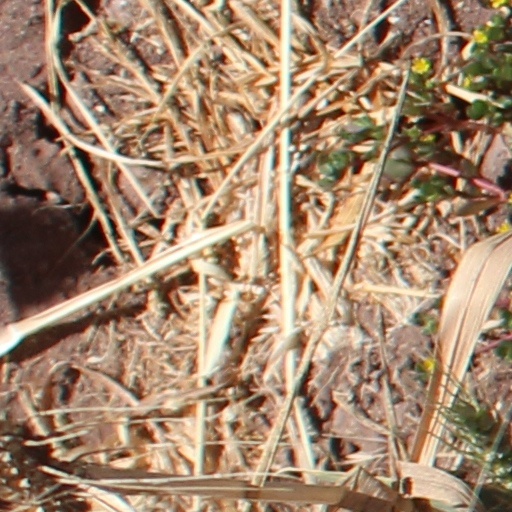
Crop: wheat